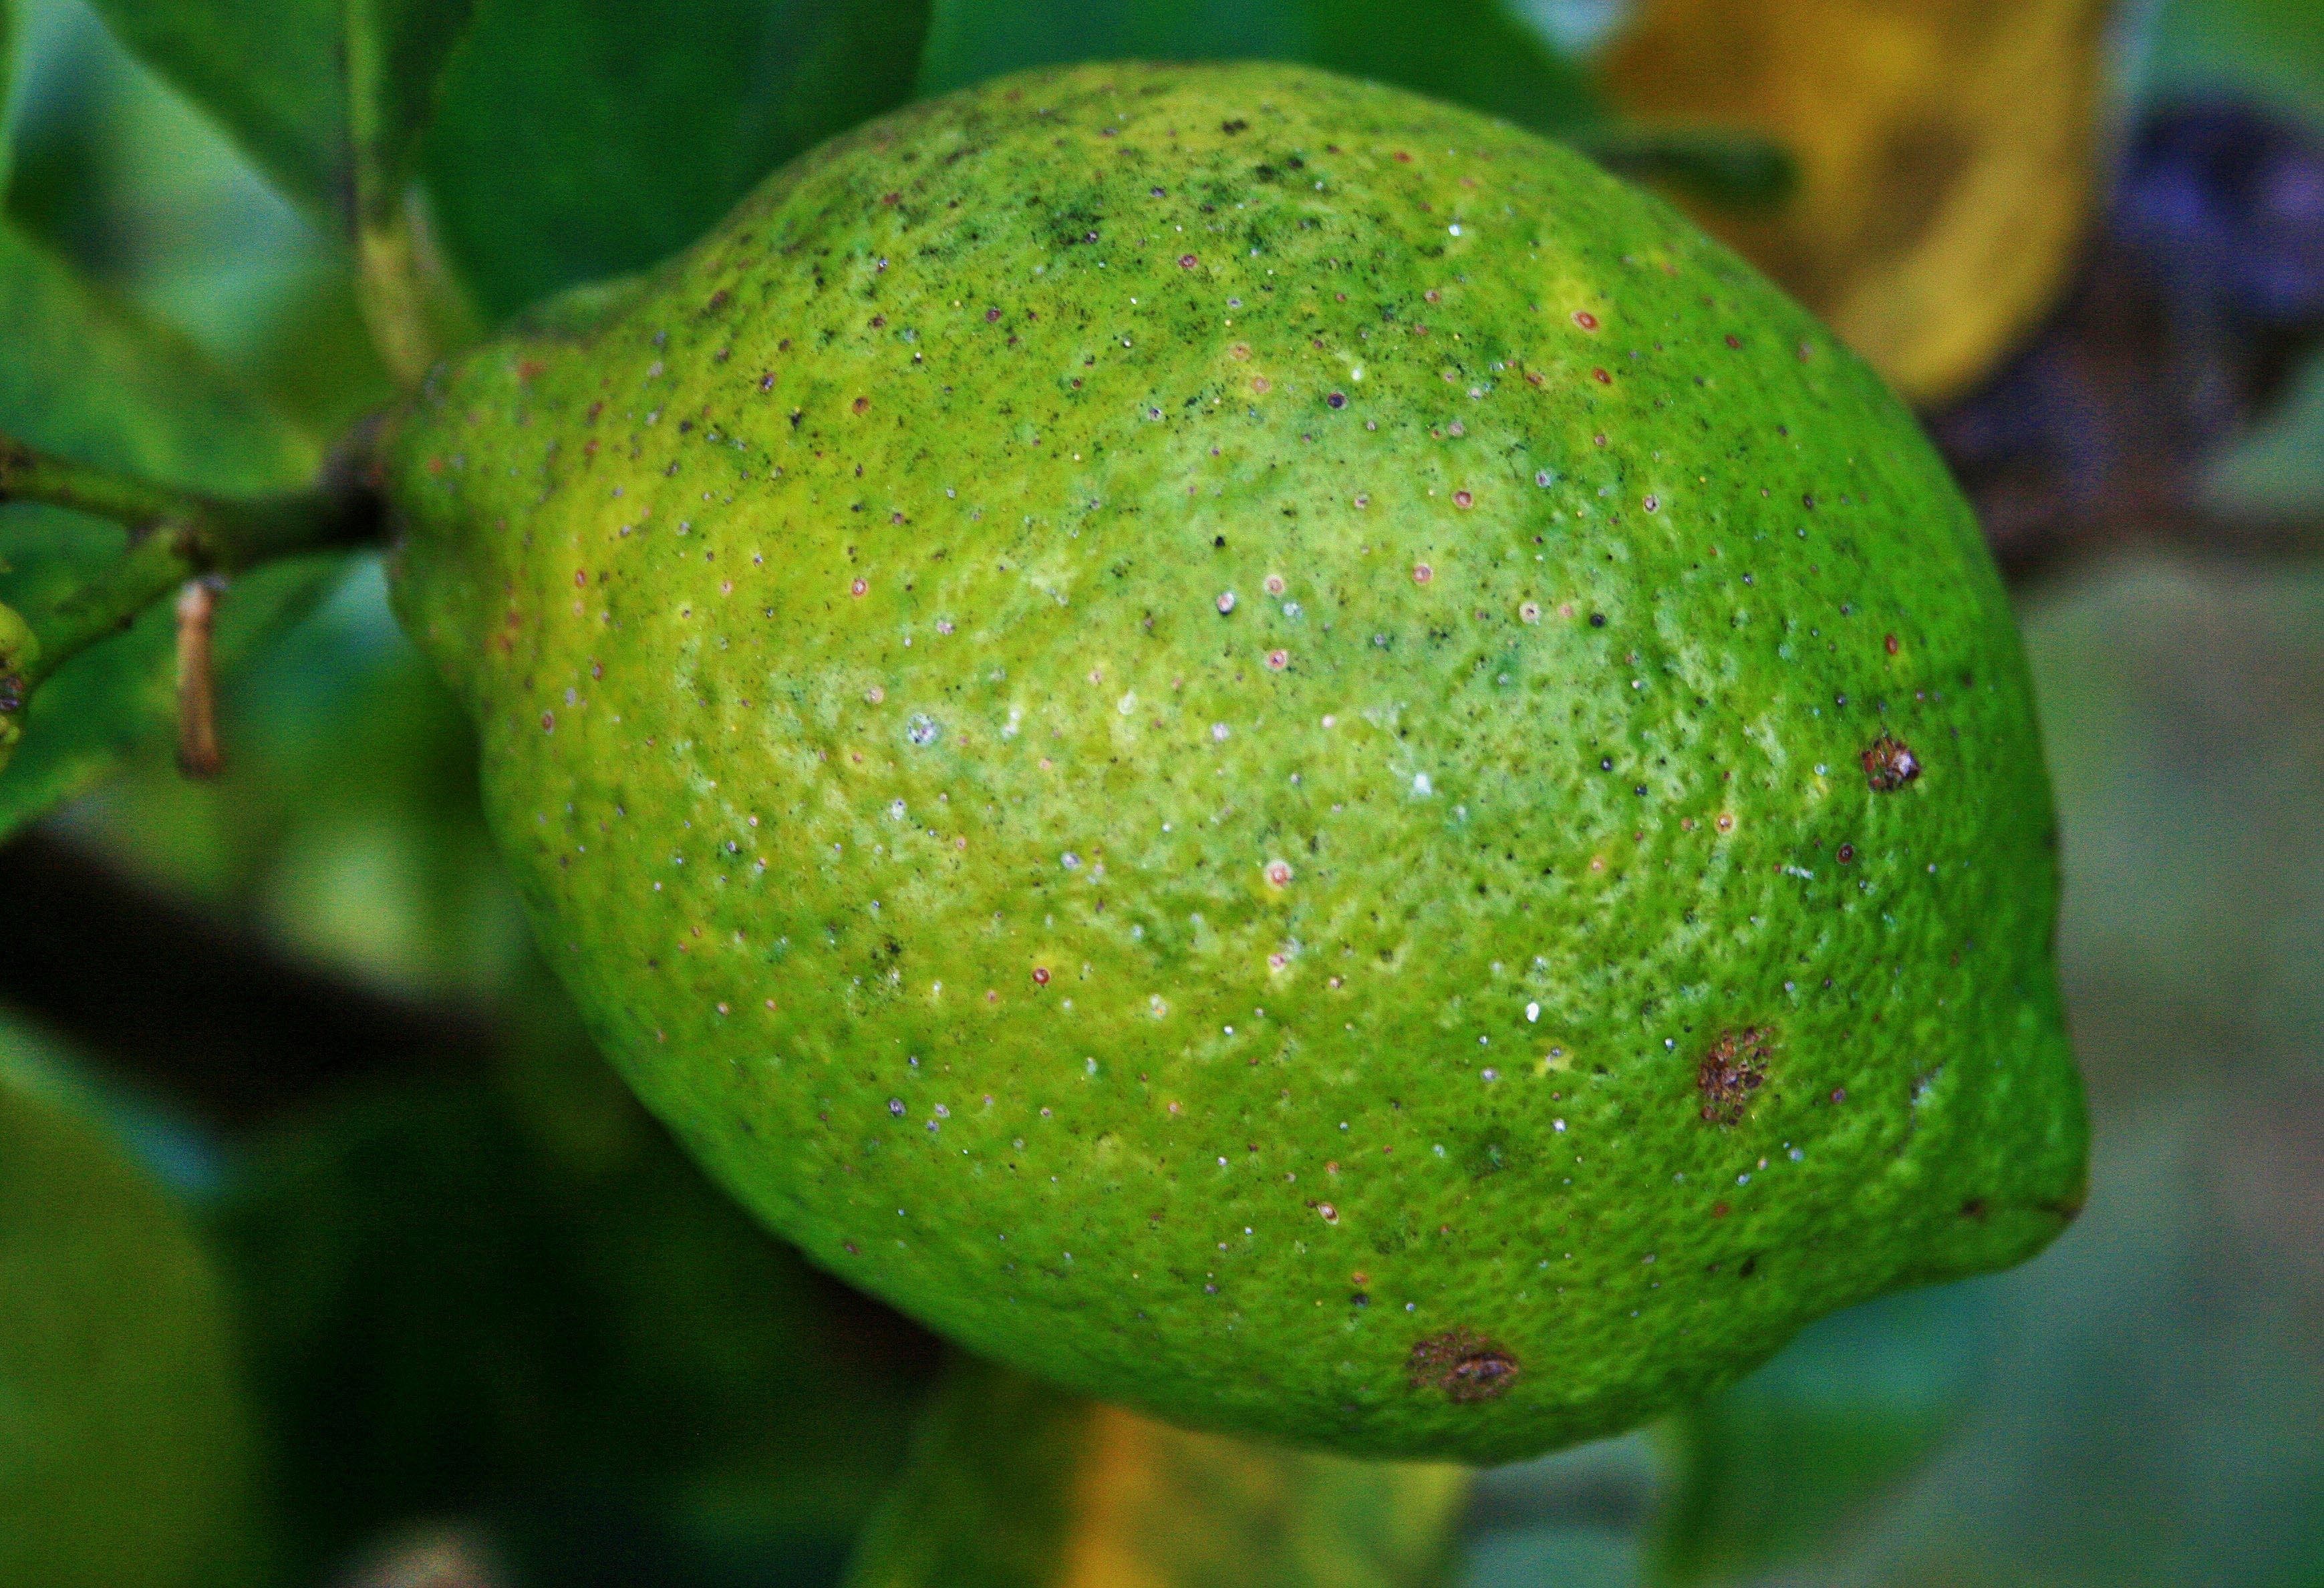
plant, fruit, flower, food, green, produce, evergreen, flora, lemon, lime, citron, citrus, breadfruit, macro photography, flowering plant, annona, soursop, bitter orange, land plant, sweet lemon, key lime, persian lime